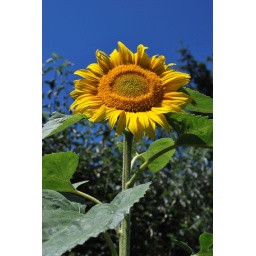
Sunflower against a blue sky